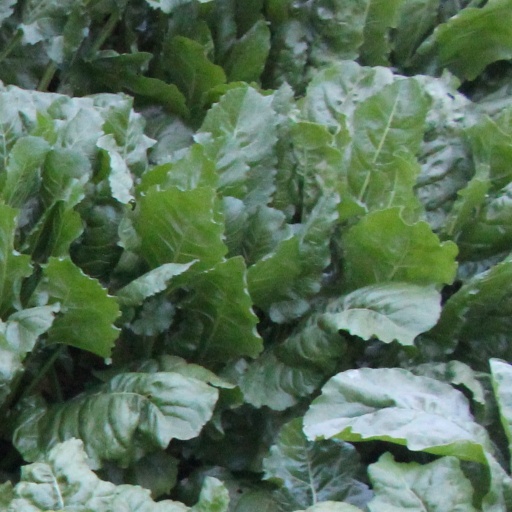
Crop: sugar beet